Columbus metropolitan area, Ohio

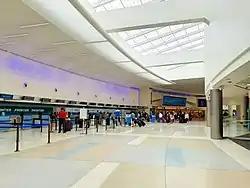
John Glenn Columbus International Airport departure level

The Columbus riverfront hosts a few notable bridges which have been built since 2000. The Main Street Bridge opened on July 30, 2010, and is the first bridge of its kind in North America. The bridge is located directly south of COSI on the Scioto river, featuring three lanes of traffic (one westbound and two eastbound) and another separated lane for pedestrians and bikes. The Rich Street Bridge opened in July 2012 and is adjacent to the Main Street Bridge connecting Rich Street on the east side of the river with Town Street on the west. The Lane Avenue Bridge is a cable-stayed bridge that opened on November 14, 2003, in the University District and spans the Olentangy river with three lanes of traffic each way.